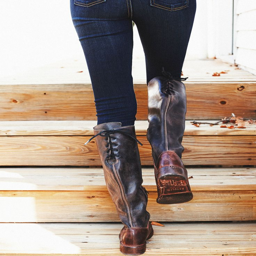
tall boot distressed leather tall boot with darker edges .